Gonopod

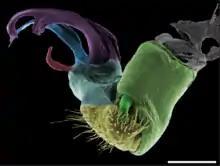
One of two gonopods of the greenhouse millipede ("Oxidus gracilis"). Scale bar: 0.2 mm or approximately 1/127 in

Gonopods are specialized appendages of various arthropods used in reproduction or egg-laying. In males, they facilitate the transfer of sperm from male to female during mating, and thus are a type of intromittent organ. In crustaceans and millipedes, gonopods are modified walking or swimming legs. Gonopods may be highly decorated with elaborate structures which may play roles in sperm competition, and can be used to differentiate and identify closely related species. Gonopods generally occur in one or more pairs, as opposed to the single (un-paired) reproductive organs such as the aedeagus of insects or the penis of harvestmen.